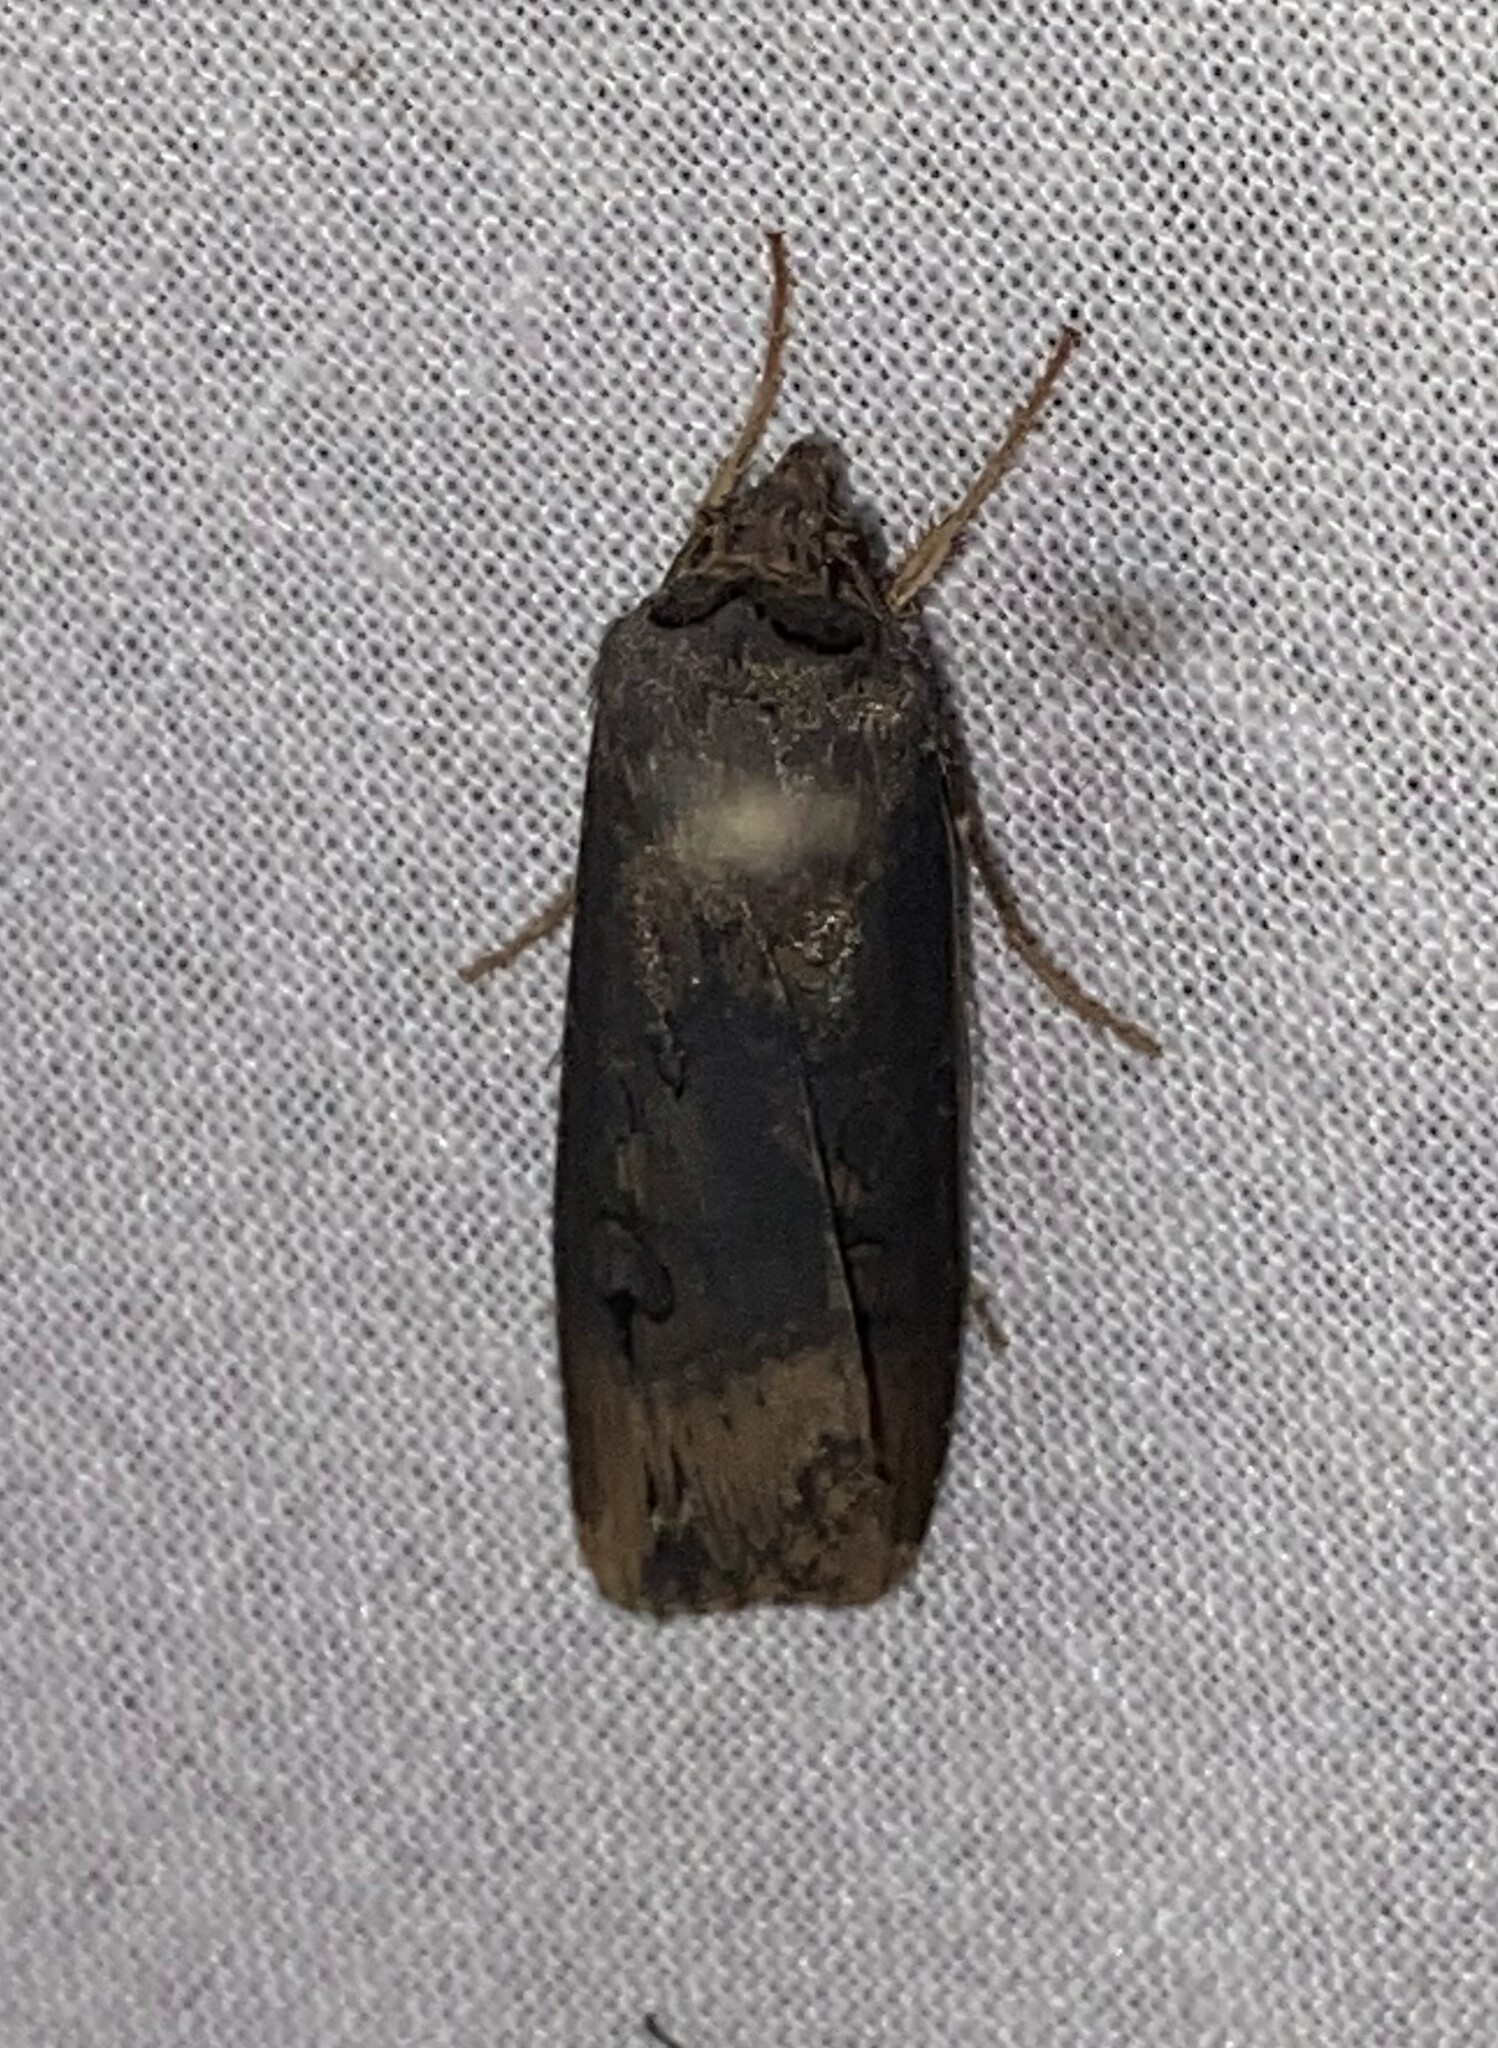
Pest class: cutworms